Abdou Diouf

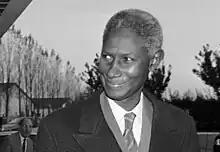
Diouf in 1988

Diouf continued the political liberalization Senghor had begun by holding elections in 1983. He allowed fourteen opposition parties to run instead of the four Senghor had allowed. The practical effect was to fragment the opposition, and Diouf won with 83.5 percent of the vote.